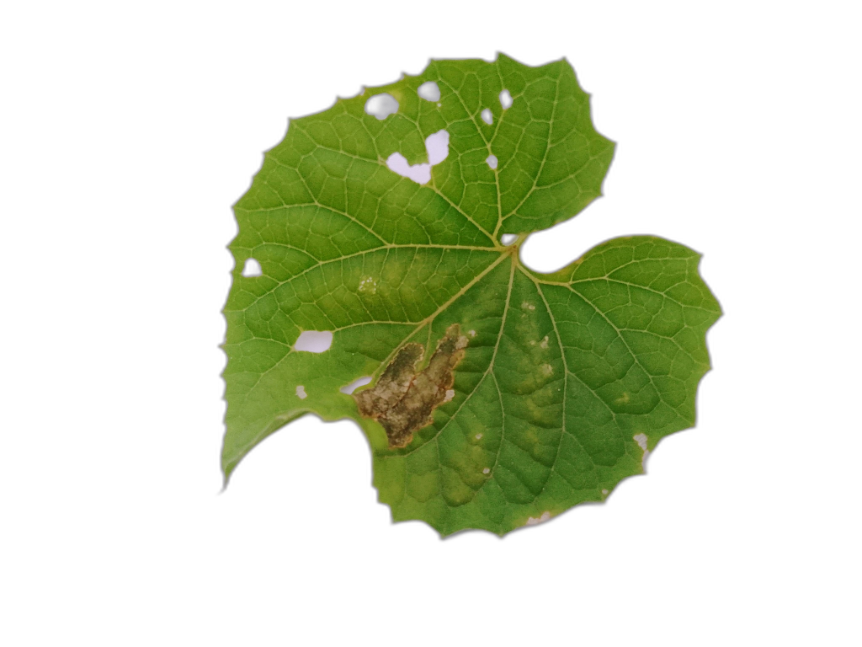
Crop: Zucchini
Label: Insect_Damage